Jan Muhammad Baloch

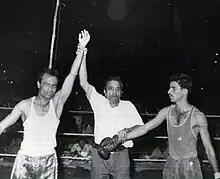
Jan Muhammad (left) at the 1977 Asian Amateur Boxing Championships

He started his boxing career at the apparent age of ten and was later assigned to the Muslim Azad Boxing Club in 1972. He subsequently became the recipient of a gold medal after participating in an uncertain National Championship in Lahore and retained his position as a national champion under his category until he retired in 1979.